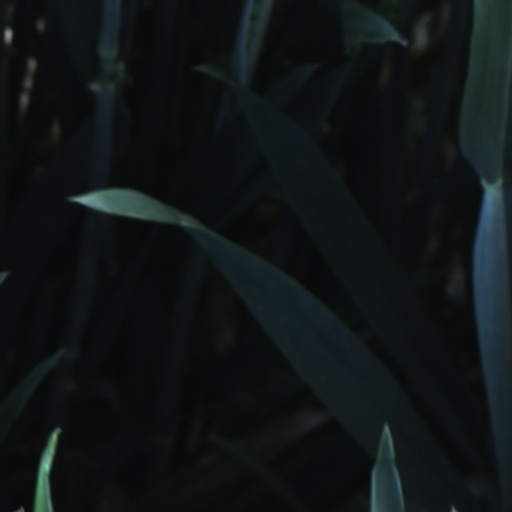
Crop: wheat